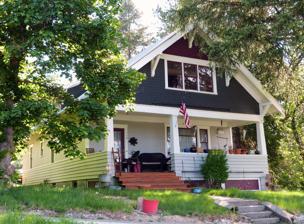
Building: Ole Bohman House
Country: United States of America
Year built: 1913
United States historic place Ole Bohman House U.S. National Register of Historic Places Location 114 N. Main St., Troy, Idaho Coordinates 46°44′19″N 116°46′16″W / 46.73861°N 116.77111°W / 46.73861; -116.77111 Area 0.7 acres (0.28 ha) Built 1913 Architectural style Bungalow/craftsman NRHP reference No. 13000293 Added to NRHP May 22, 2013 The Ole Bohman House , at 114 N. Main St. in Troy, Idaho , was built in 1913.  It was listed on the National Register of Historic Places in 2013. According to its National Register nomination, the Ole Bohman House is significant for its association "with the productive life and accomplishments of Ole Bohman, an early settler and prominent businessman and banker in the community of Troy, Idaho. The Ole Bohman House also provides an excellent example of Bungalow/Craftsman style in Troy." About Ole Bohman: he "was a significant settler and businessman in Troy, Idaho. His work in developing a local lumber business and a local bank aided the growth of Troy and the surrounding region. Ole Bohman was born Ole Olson on June 22, 1874, in the Varmland area of Sweden . His family was prosperous, but he sought even more opportunity in the United States. In 1893, at the age of 18, he immigrated to Minnesota, and a few years later he moved to the area that would become Troy, where several friends from Sweden had settled. He was the first from his immediate family to immigrate; but within a few years, his brothers Axel and John joined him in the growing community. Ole Olson (sometimes spelled as Olsson) decided to change his surname out of frustration with mail deliveries and other complications resulting from so many Olsons living in the area. According to a friend, he identified three potential names and asked his father to choose one; his father chose Bohman. The three brothers became Ole, John, and Axel Bohman." Ole Bohman lived in the house until 1936. See also Axel Bohman House , adjacent and also National Register-listed References